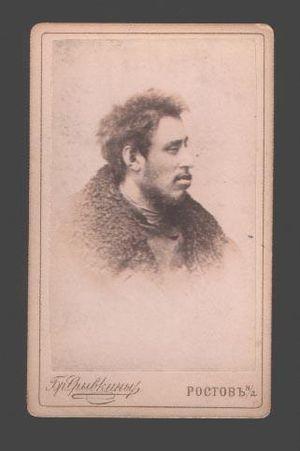
Stanislav Goustavovitch Stroumiline est un économiste russe. Il est diplômé en 1914 de l'Institut Polytechnique de Petrograd où il acquiert une solide formation statistique. Il milite jusqu'en 1917 comme « activiste socialiste ».